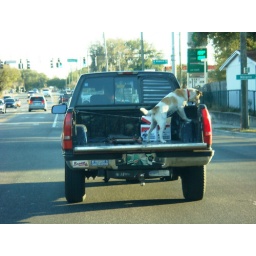
Dog chained to truck bed in seffner, FL